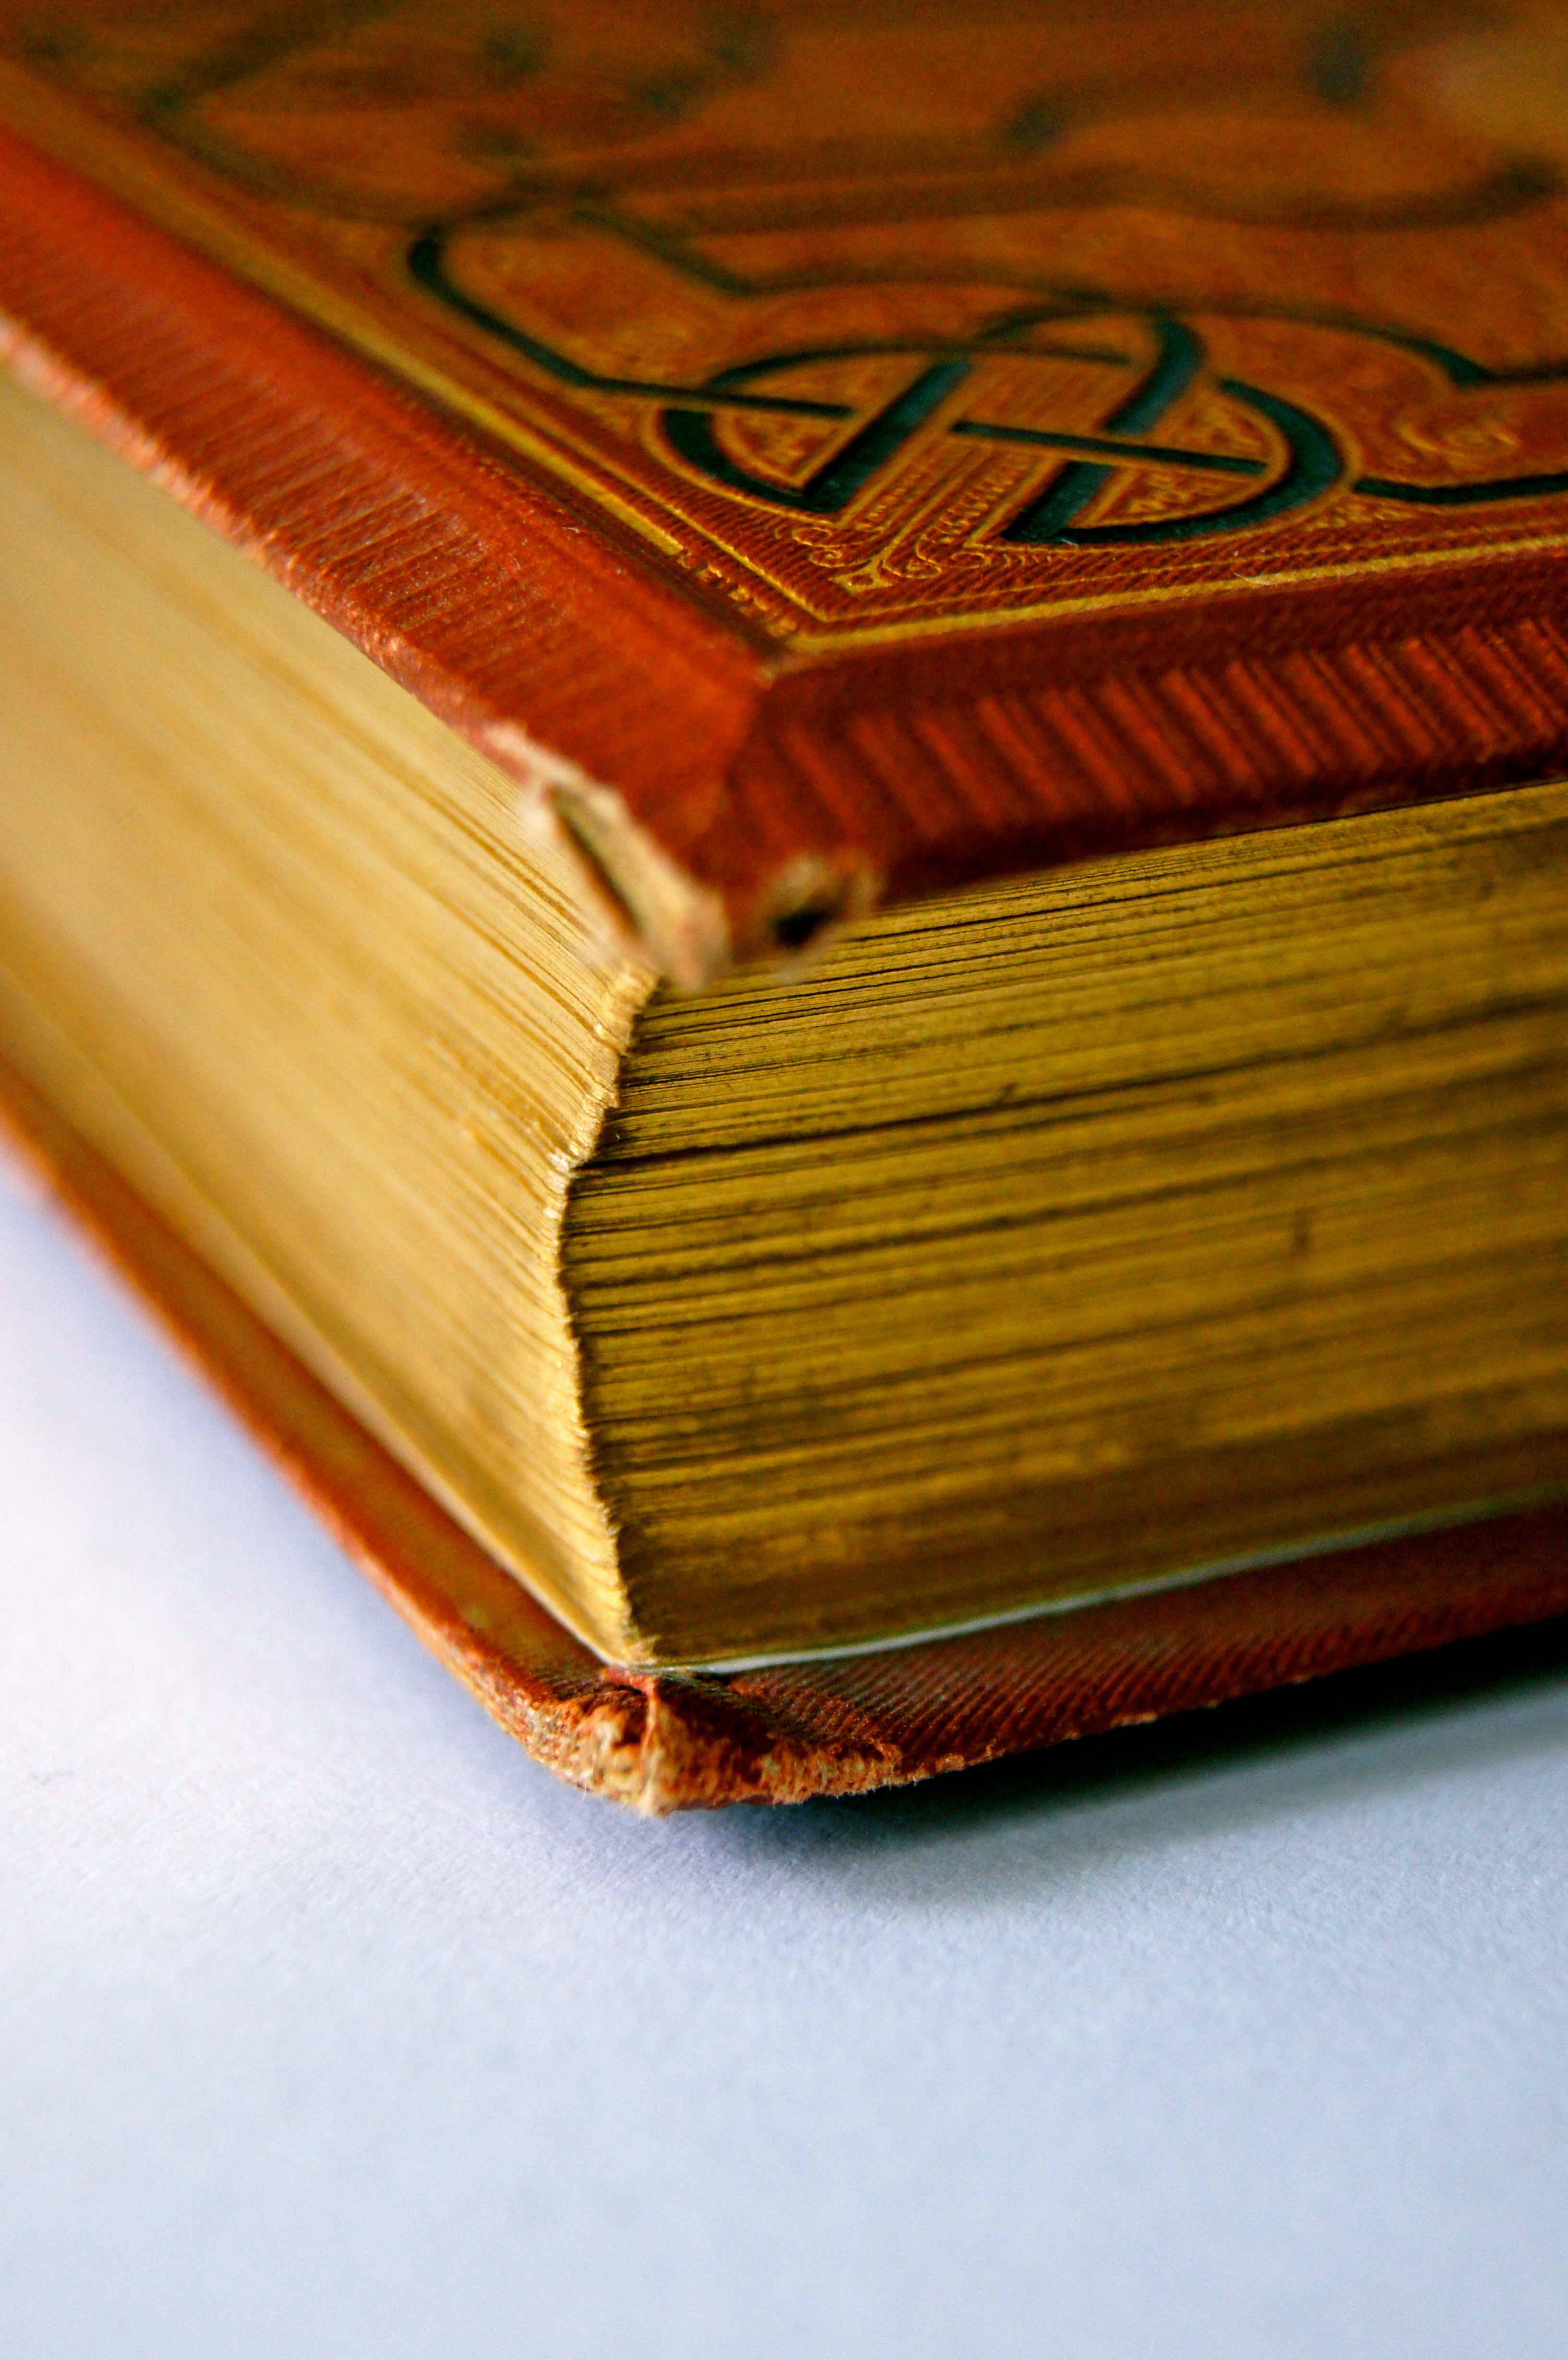
book, read, wood, old, craft, page, pages, art, gold, corner, cover, forget, historically, pressure, plywood, gutenberg, gilt edge